The Century (apartment building)

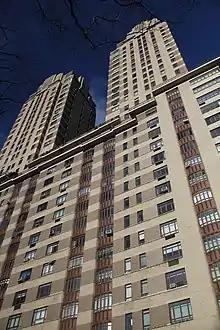
View of the Century from Central Park West

In 1987, CAA proposed converting the building into condominiums. Under the proposal, the conversion would not take effect until at least 45 units had been purchased by tenants who had lived there since 1982. In addition, a reserve fund would be provided for the building. The condominium offering went into effect in February 1989, allowing tenants in 229 of the 410 apartments to purchase their apartments for about one-third or one-half of market rates. Another 117 tenants were protected by a non-eviction plan that enabled them to keep their rent-regulated units. Several condominium owners had sold their individual properties at profits exceeding $1 million. The value of CAA's investment had risen to around $140 million. In an article describing "the Battle of the Century", "The New York Times" called the dispute "one of the longest, bitterest conversion fights in Manhattan apartment house history".